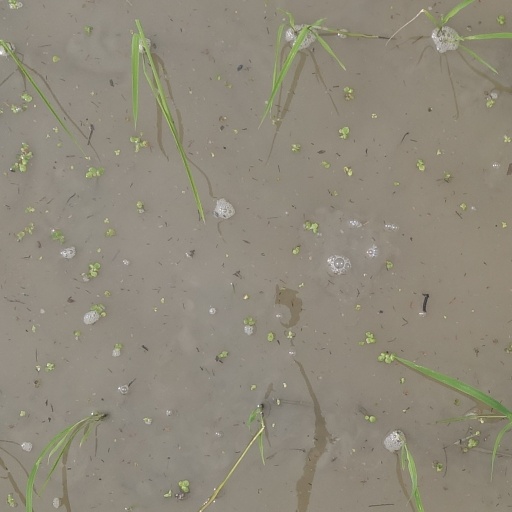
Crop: rice